Metalloid

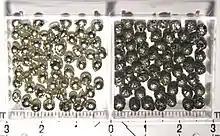
Many small, shiny, silver-coloured spheres on the left; many of the same sized spheres on the right are duller and darker than the ones of the left and have a subdued metallic shininess.

Different crystalline forms of an element are called allotropes. Some allotropes, particularly those of elements located (in periodic table terms) alongside or near the notional dividing line between metals and nonmetals, exhibit more pronounced metallic, metalloidal or nonmetallic behaviour than others. The existence of such allotropes can complicate the classification of the elements involved.